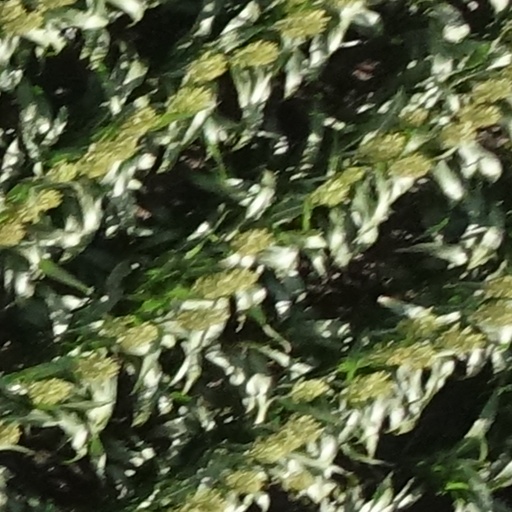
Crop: sorghum